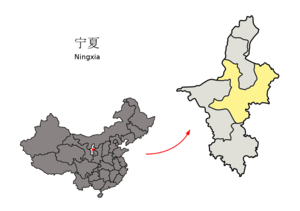
Wuzhong (Ningxia)
Wuzhongs beliggenhed i Ningxia
Wuzhong er et bypræfektur i Ningxia i Folkerepublikken Kina. Præfekturet har et areal på 20.733 km², og en befolkning på 1.160.000 mennesker, med en tæthed på 56 indb./km².